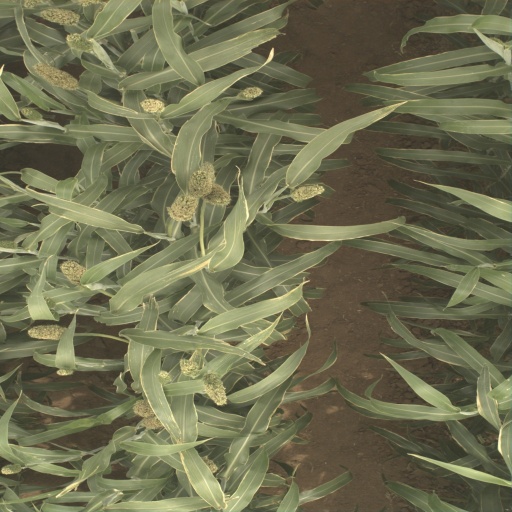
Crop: sorghum